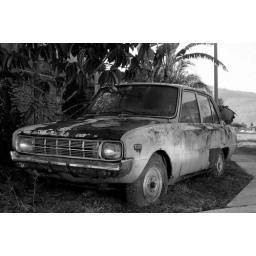
i've put it in black and white to bring back the old feeling